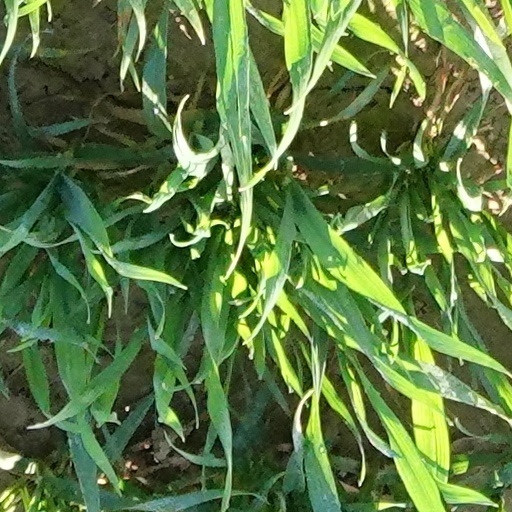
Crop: wheat